Organisation and structure of the English Defence League

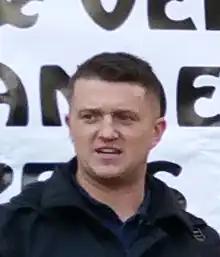
Robinson was the EDL's co-leader during its period of major growth and national attention

Until October 2013, the EDL was based in Luton. The EDL's structure was informal and lacking in any strict hierarchy, while it also lacked any clear leadership. In its early years, the EDL was controlled by a leadership group referred to as the "team" and which were generally secretive about their operations; they often remained anonymous or used pseudonyms. As of June 2010, this group consisted of six men, including Robinson. In the summer of 2010, the EDL went through a formal restructuring to deal with Robinson's absence. The 2010 reforms included the introduction of a code of conduct which commanded members to respect and obey the leadership, to act in a unified manner, and to be aware that any comments that they made to the press would be taken as formal EDL statements. Till October 2013, the EDL was led by Robinson and Carroll as co-leaders, supported by the regional organisers of the 19 regional divisions. EDL members were expected to take an oath of allegiance to the organisation's leadership. After that duo left the group, it was reorganised around a committee leadership which was headed by a rotating chair.